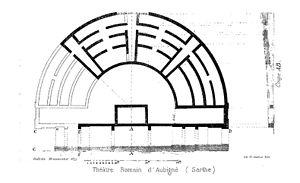
Premier plan du théâtre de Cherré (Aubigné-Racan, Sarthe) d'après les fouilles de la vicomtesse de Quatrebarbes
Le site archéologique de Cherré est un complexe protohistorique mais surtout antique, situé sur le territoire de la commune d'Aubigné-Racan, dans le département de la Sarthe, en France.